2012 Polaris Music Prize

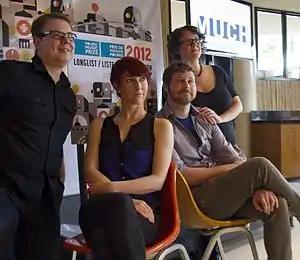
The presenters of the longlist; from left to right, Francois Marchand, Hannah Georgas, Dan Mangan and Veda Hille.

The prize's preliminary 40-album longlist was announced on June 14 at The Waldorf Hotel in Vancouver.